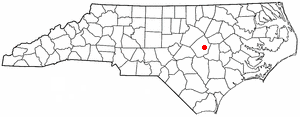
Pine Level est une ville américaine située dans le comté de Johnston dans l'État de Caroline du Nord. En 2010, sa population était de 1 700 habitants.